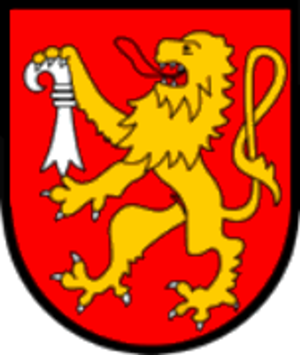
Wahlen est une commune suisse du canton de Bâle-Campagne, située dans le district de Laufon.